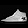
Label: Sneaker